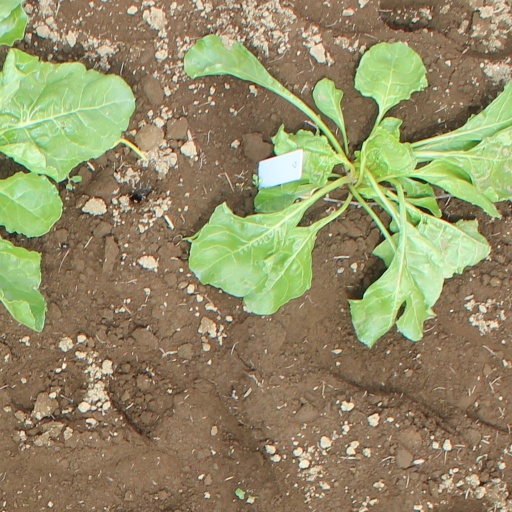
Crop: sugar beet